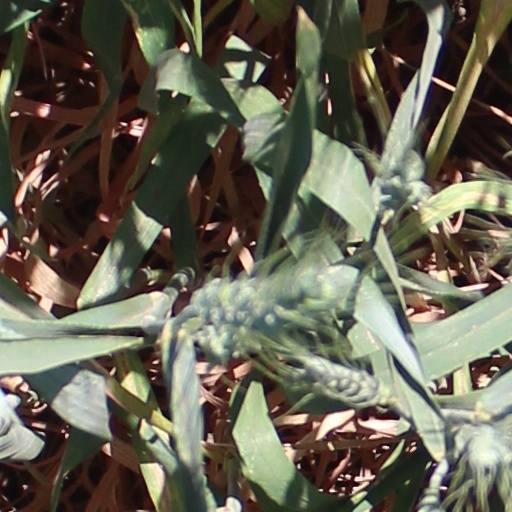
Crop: wheat